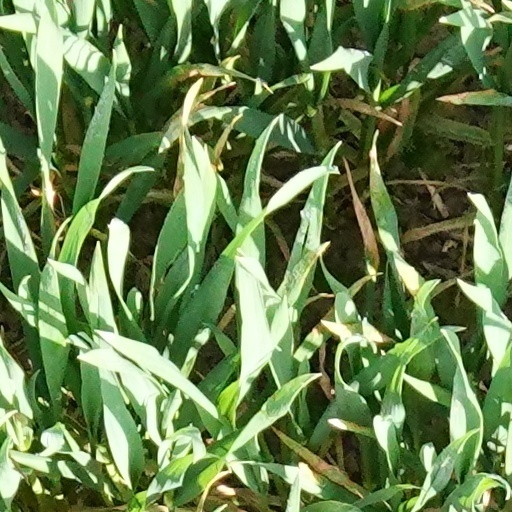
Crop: wheat